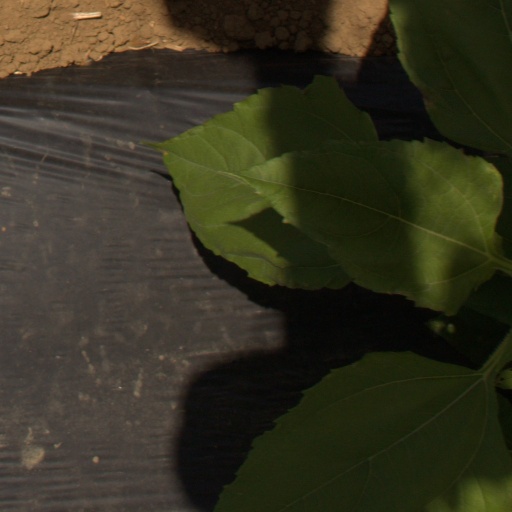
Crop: Jerusalem artichoke